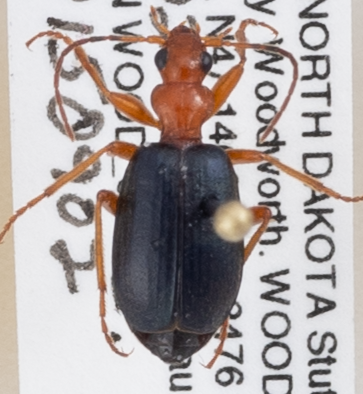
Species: Brachinus cyanochroaticus
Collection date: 2015-09-02
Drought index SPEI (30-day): -0.8
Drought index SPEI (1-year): -0.17
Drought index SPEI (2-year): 0.8